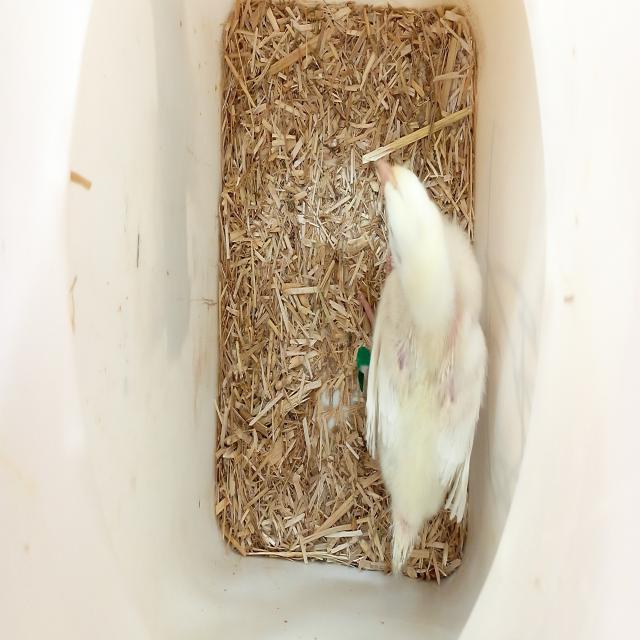
Weight: 217 g